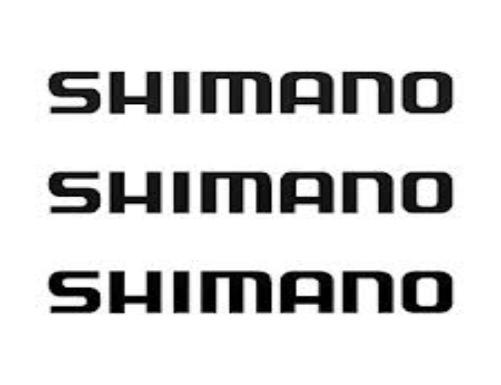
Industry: Others